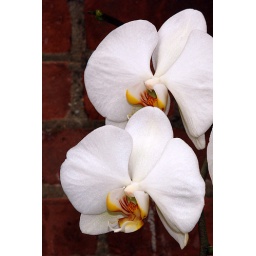
Two white orchids against the wall